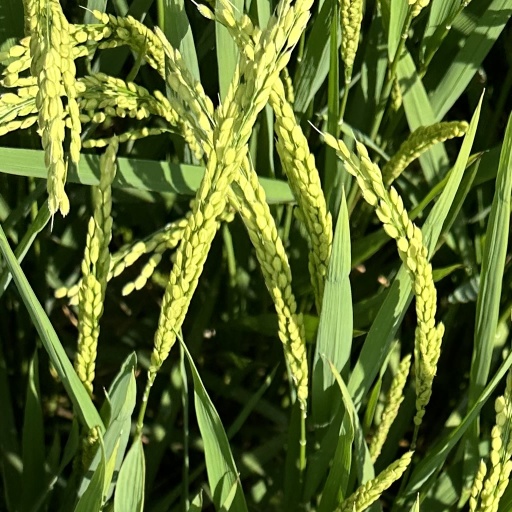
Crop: rice